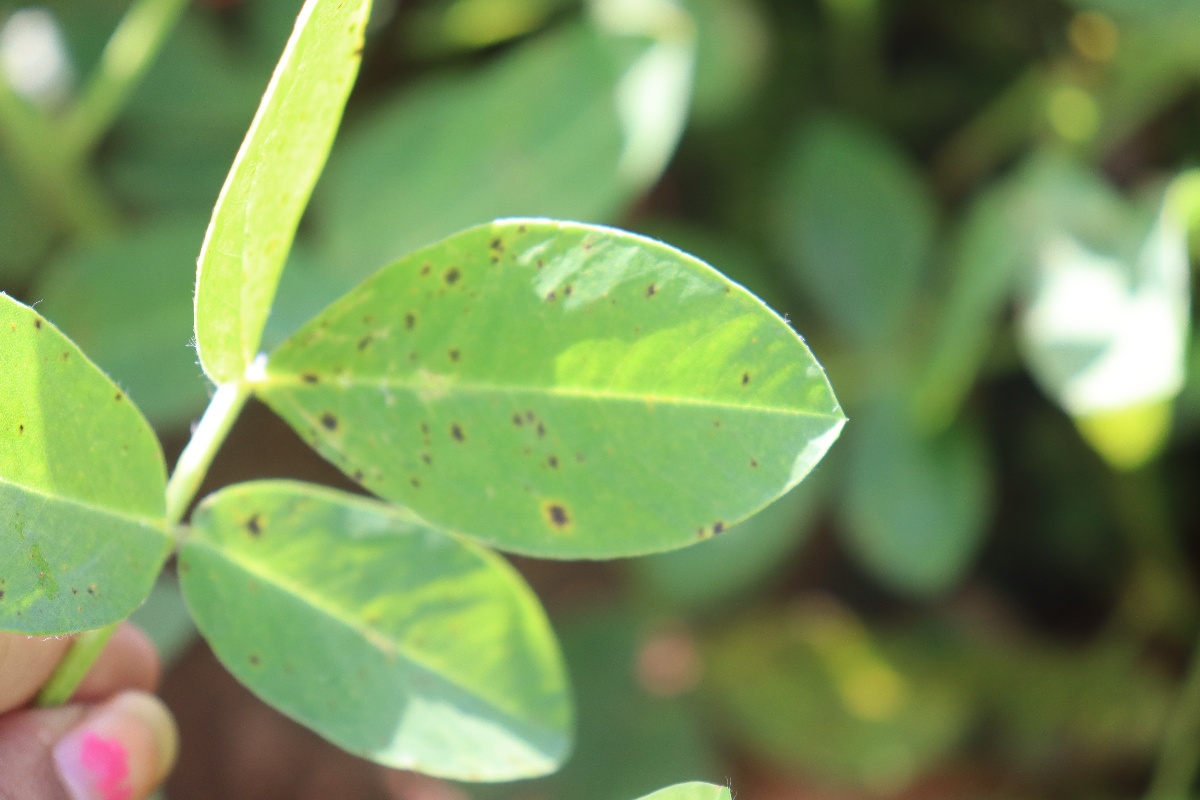
Label: early_leaf_spot